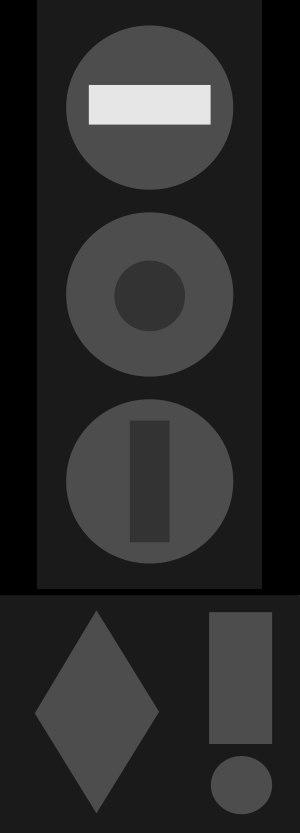
Le transport léger guidé de Caen, désigné commercialement comme un tramway, est un ancien système de transport routier, à roulement sur pneus et à guidage par un rail central, utilisant la technologie du TVR de Bombardier, et desservant la ville de Caen, préfecture du Calvados, en région Normandie, de 2002 à 2017.
Le tramway, plus couramment le tram, est une forme de transport en commun urbain ou interurbain à roues en acier circulant sur des voies ferrées équipées de rails plats, et qui est soit implanté en site propre, soit encastré à l'aide de rails à gorge dans la voirie routière.